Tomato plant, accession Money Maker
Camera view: horizontal (90 deg, fisheye); turntable rotation: 210 degrees
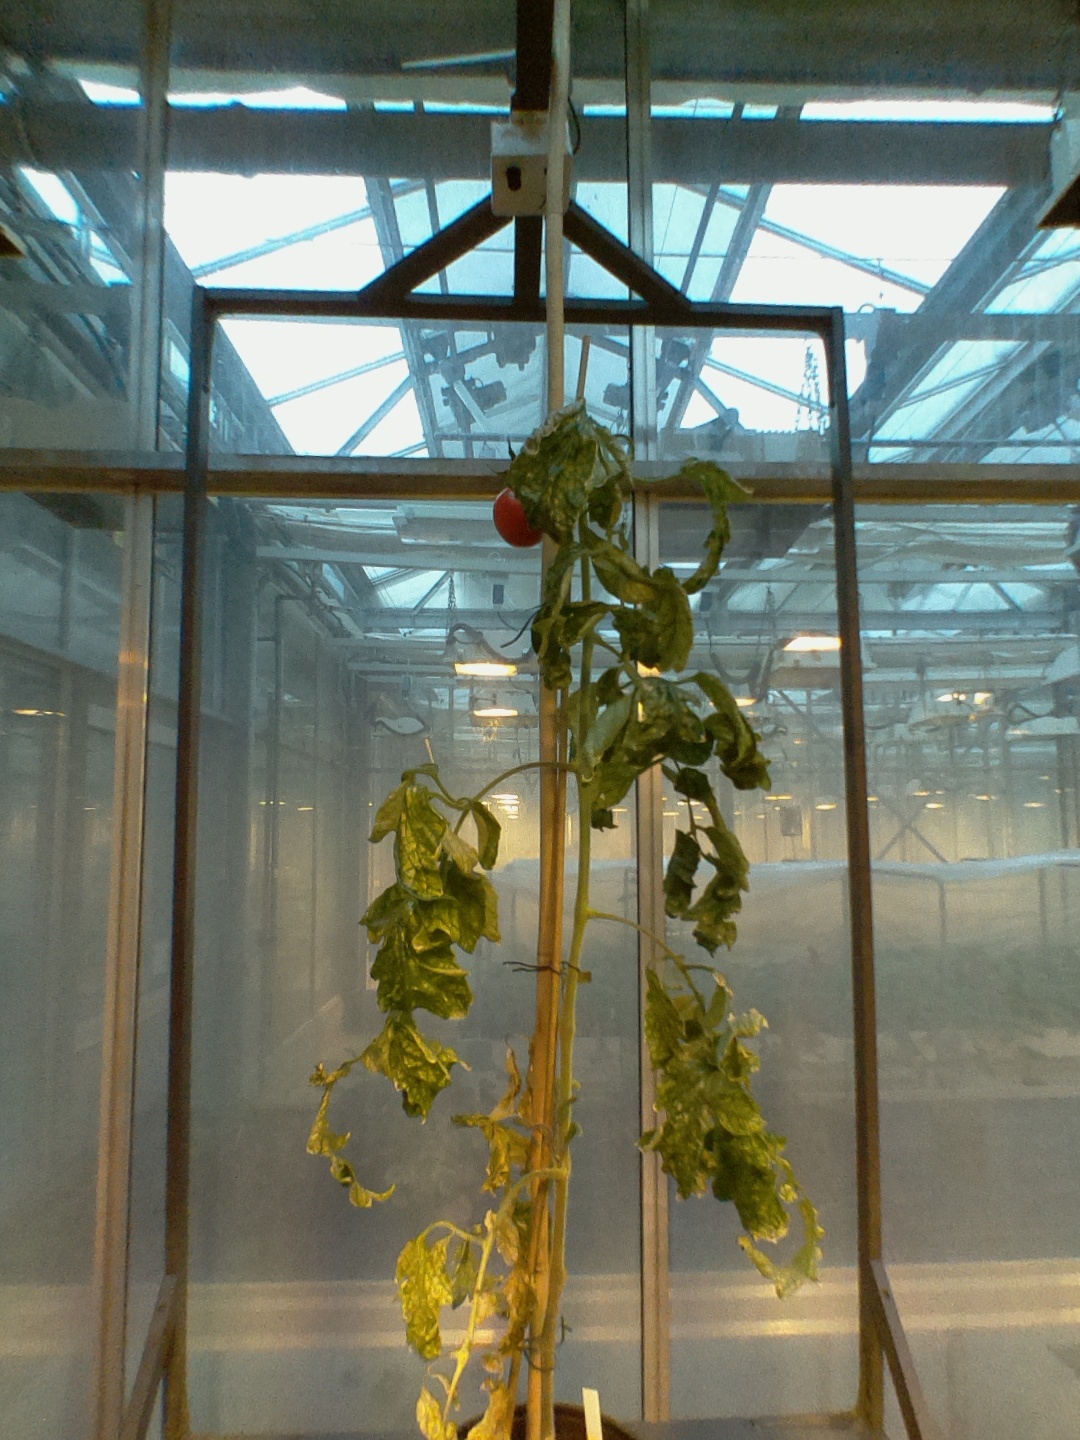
BBCH growth stage 80: fruits start showing typical ripe color (orange -> red)